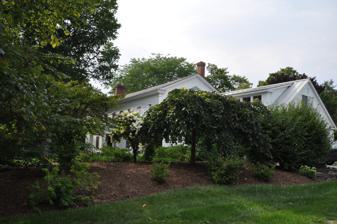
Building: McNeil Homestead
Country: United States of America
Year built: 1800
Historic house in Vermont, United States United States historic place McNeil Homestead U.S. National Register of Historic Places Show map of Vermont Show map of the United States Location Wings Point Rd., Charlotte, Vermont Coordinates 44°18′12″N 73°18′5″W / 44.30333°N 73.30139°W / 44.30333; -73.30139 Area 7 acres (2.8 ha) Built 1800 ( 1800 ) Architectural style Greek Revival, Federal NRHP reference No. 82001700 Added to NRHP June 17, 1982 The McNeil Homestead is a historic ferry-related property off Wings Point Road in Charlotte, Vermont , USA. The complex includes a 19th-century house, former tavern, and barn, all built by members of the McNeil family, the first operators of the Charlotte-Essex Ferry , whose eastern terminus is just south of the property. It was listed on the National Register of Historic Places in 1982. Description and history The McNeil property occupies the southwestern part of Wings Point, a westward projection into Lake Champlain that forms the northern boundary of McNeil's Cove, the bay from which the ferry service between Charlotte and Essex, New York , runs. Oriented facing south toward the cove are a c. 1800 Federal period wood-frame house and an 1830 Greek Revival tavern, now used as a residence. To the north of the house stands a barn with an estimated construction date of 1850. John McNeil settled this area in 1787, moving here from Tinmouth , where he had lost property during the American Revolutionary War due to his supposed Loyalist sympathies. He quickly became a prominent local citizen, serving in town offices and the state legislature. He inaugurated the ferry service in 1790. It was the first cross-lake service and is still a vital transportation link despite improvements in other transportation options. It was a highly lucrative operation in the first half of the 19th century, and McNeil's son built the tavern in 1830 to serve the passenger trade. Freight business declined on the route due to expanding railroad networks and the McNeils returned to farming as a primary activity. See also National Register of Historic Places listings in Chittenden County, Vermont References